Irgun

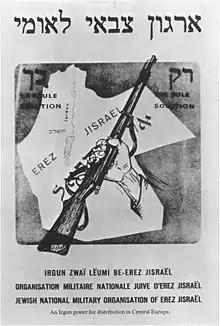
1931 propaganda poster of the Irgun for distribution in central Europe – the map shows Israel defined in the borders of both Mandatory Palestine and the Emirate of Transjordan, which the Irgun claimed in its entirety for a future Jewish state.

While continuing to defend settlements, Irgun members began attacks on Arab villages around April 1936, thus ending the policy of restraint. These attacks were intended to instill fear in the Arab side, in order to cause the Arabs to wish for peace and quiet. In March 1938, David Raziel wrote in the underground newspaper "By the Sword" a constitutive article for the Irgun overall, in which he coined the term "Active Defense":